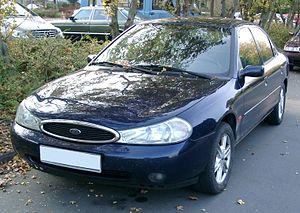
La Ford Mondeo est une automobile familiale produite par la filiale Ford Europe du constructeur automobile américain Ford lancée en 1993 et succédant à la Sierra. La première génération a remporté le trophée européen de la voiture de l'année en 1994. La quatrième génération a été présentée en 2013.